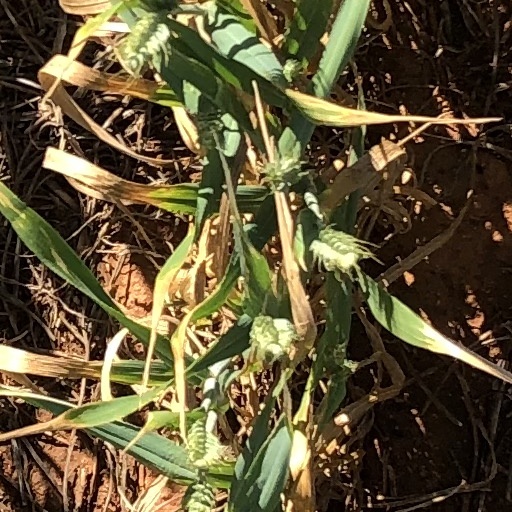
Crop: wheat